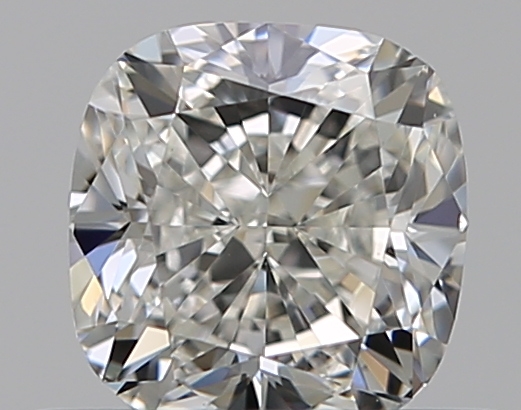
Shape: cushion
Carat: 0.5
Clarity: VS1
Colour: I
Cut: VG
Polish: EX
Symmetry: VG
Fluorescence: F
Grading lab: GIA
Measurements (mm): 4.5 x 4.37 x 3.01